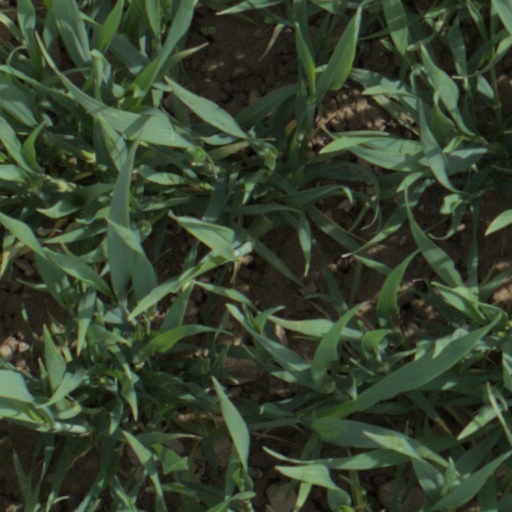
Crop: wheat